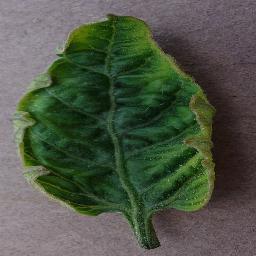
Label: Tomato___Tomato_Yellow_Leaf_Curl_Virus